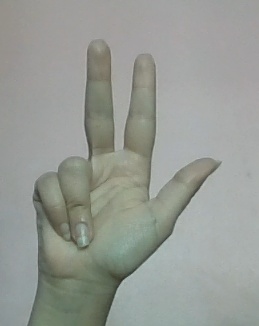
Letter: al